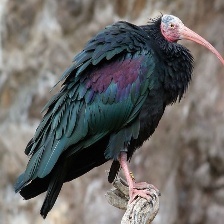
Species: BALD IBIS
Scientific name: GERONTICUS EREMITA